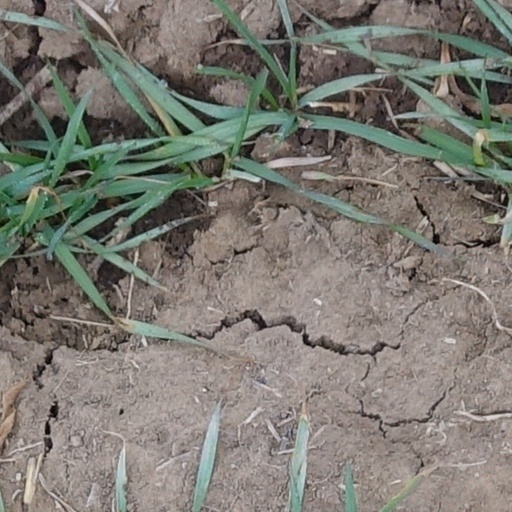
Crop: wheat